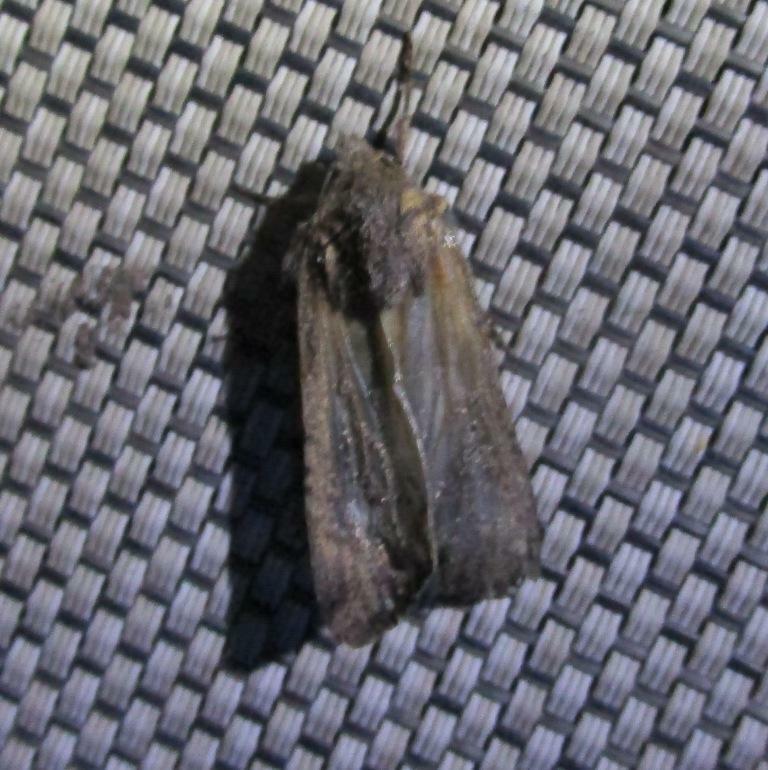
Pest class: cutworms